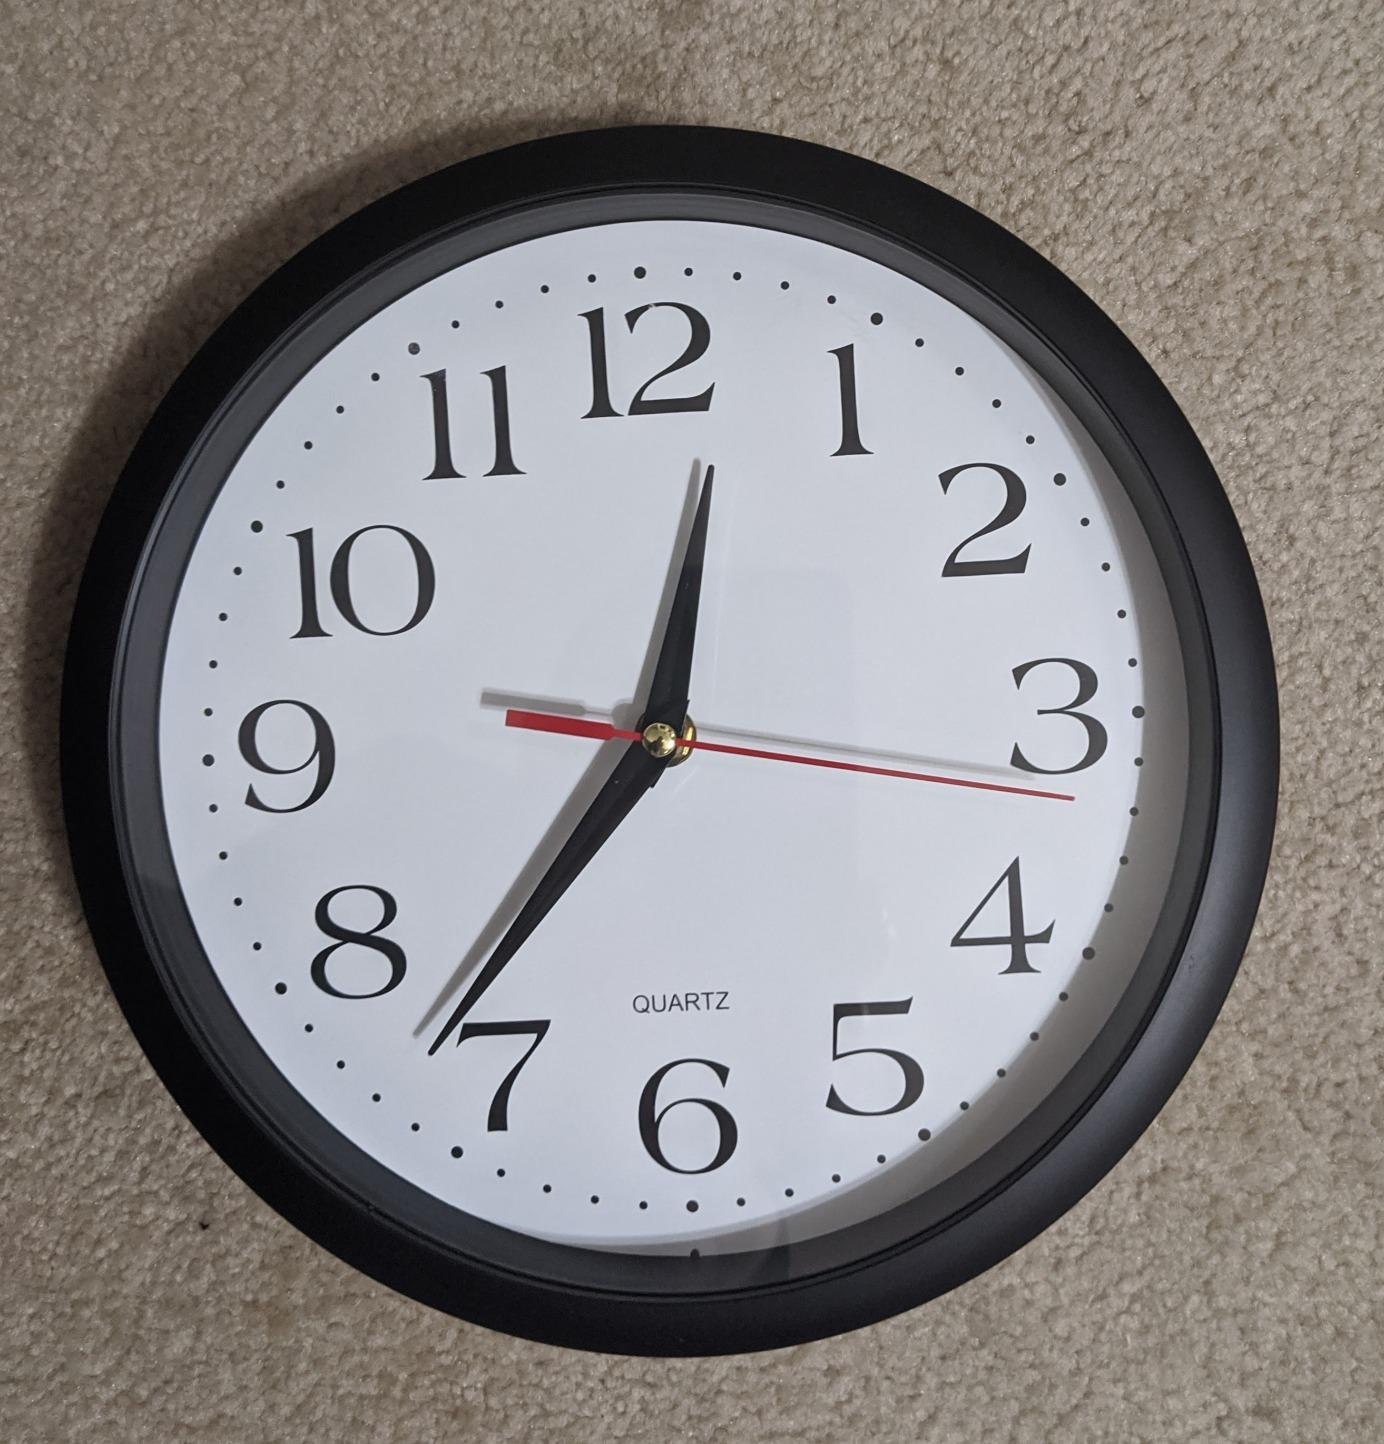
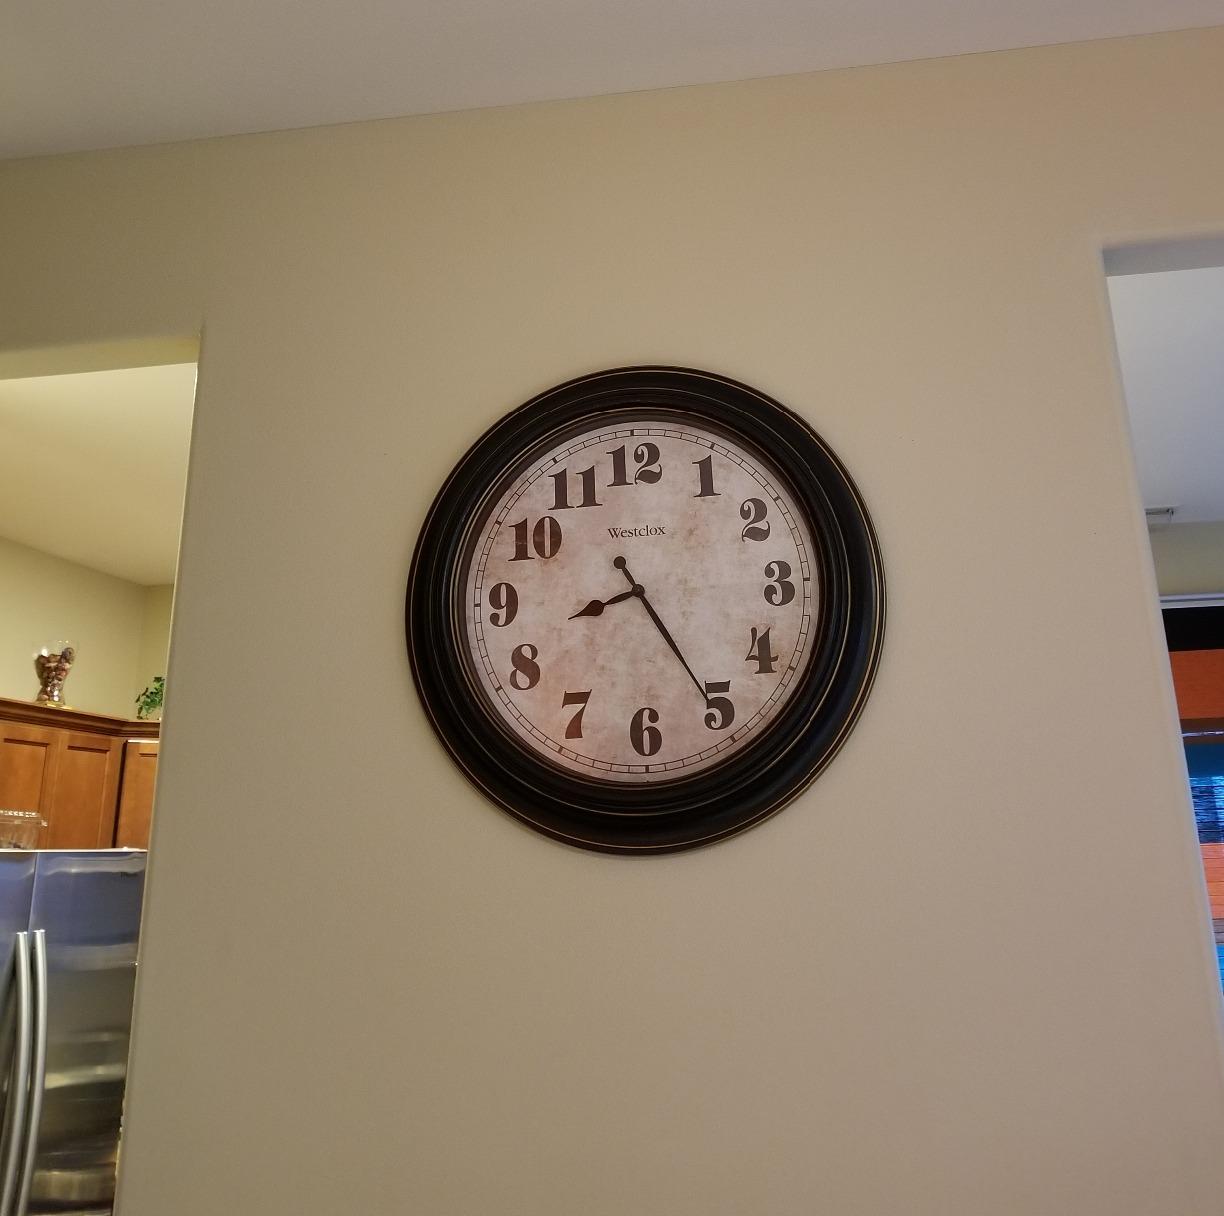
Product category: clock
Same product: no